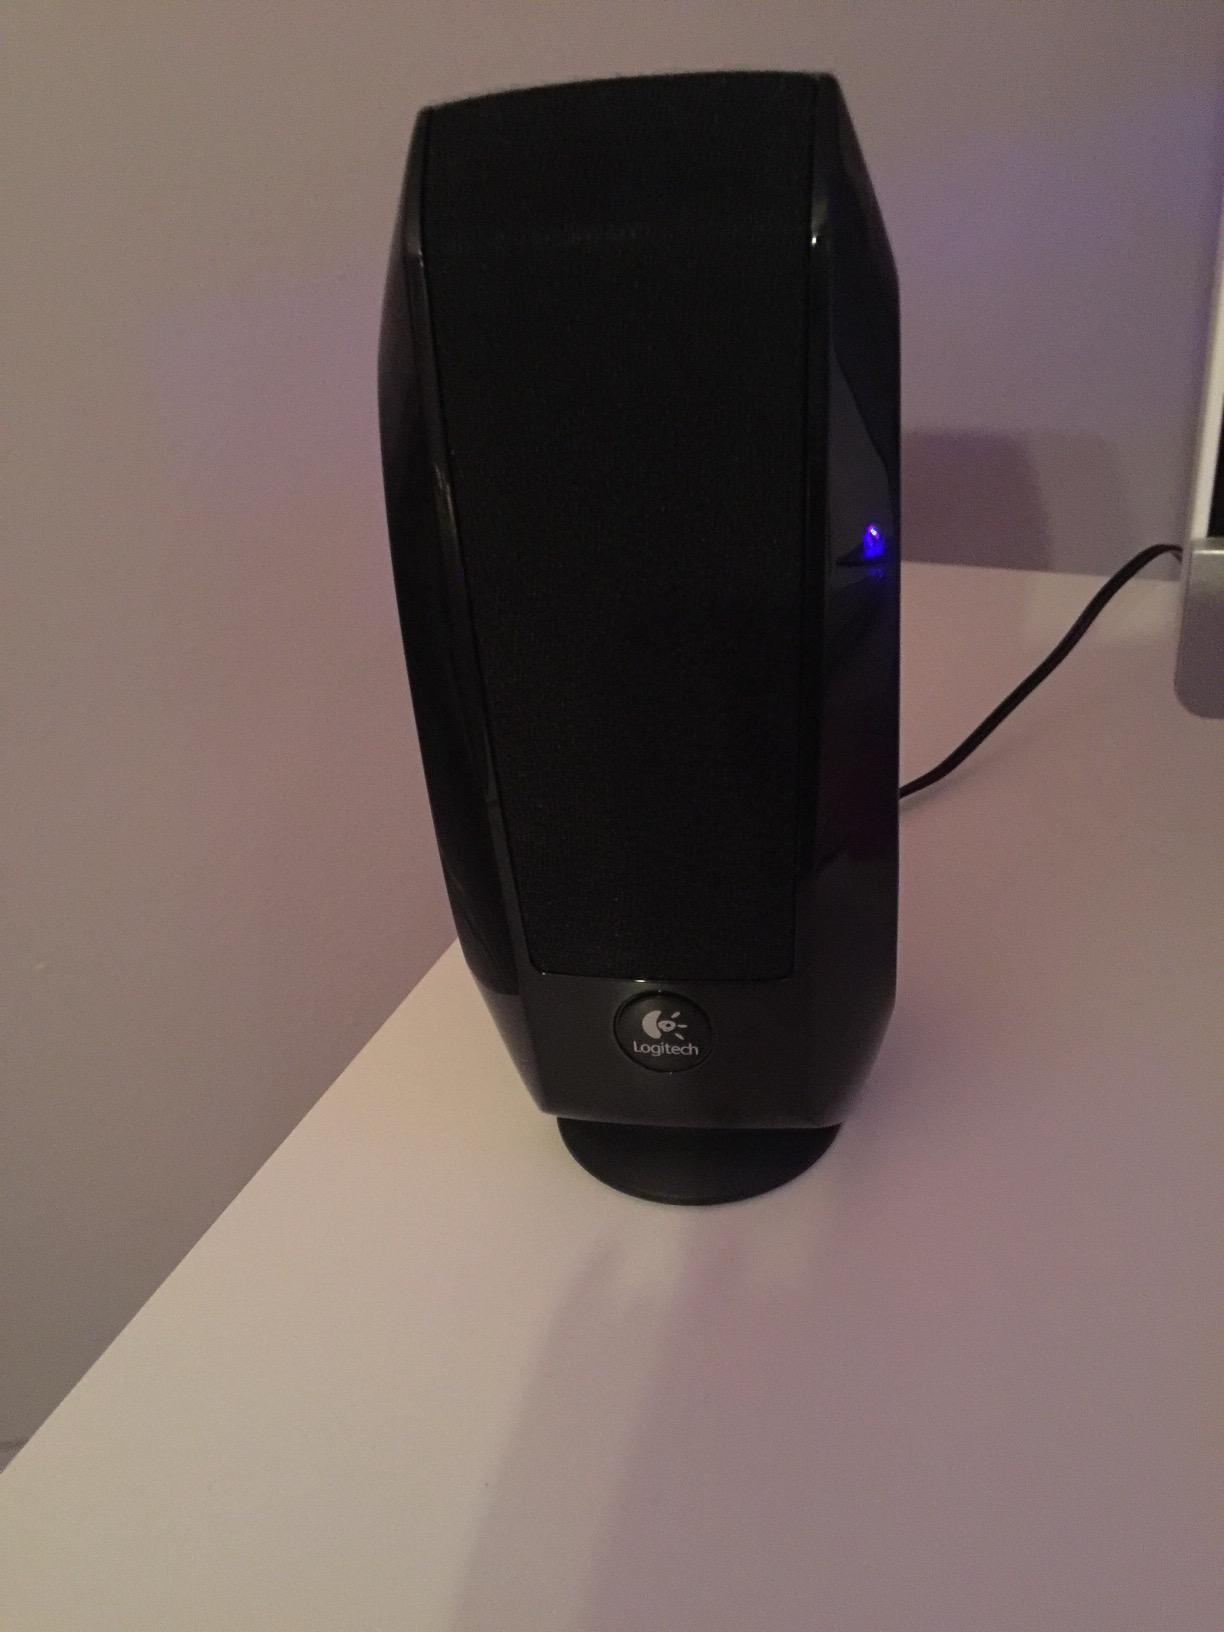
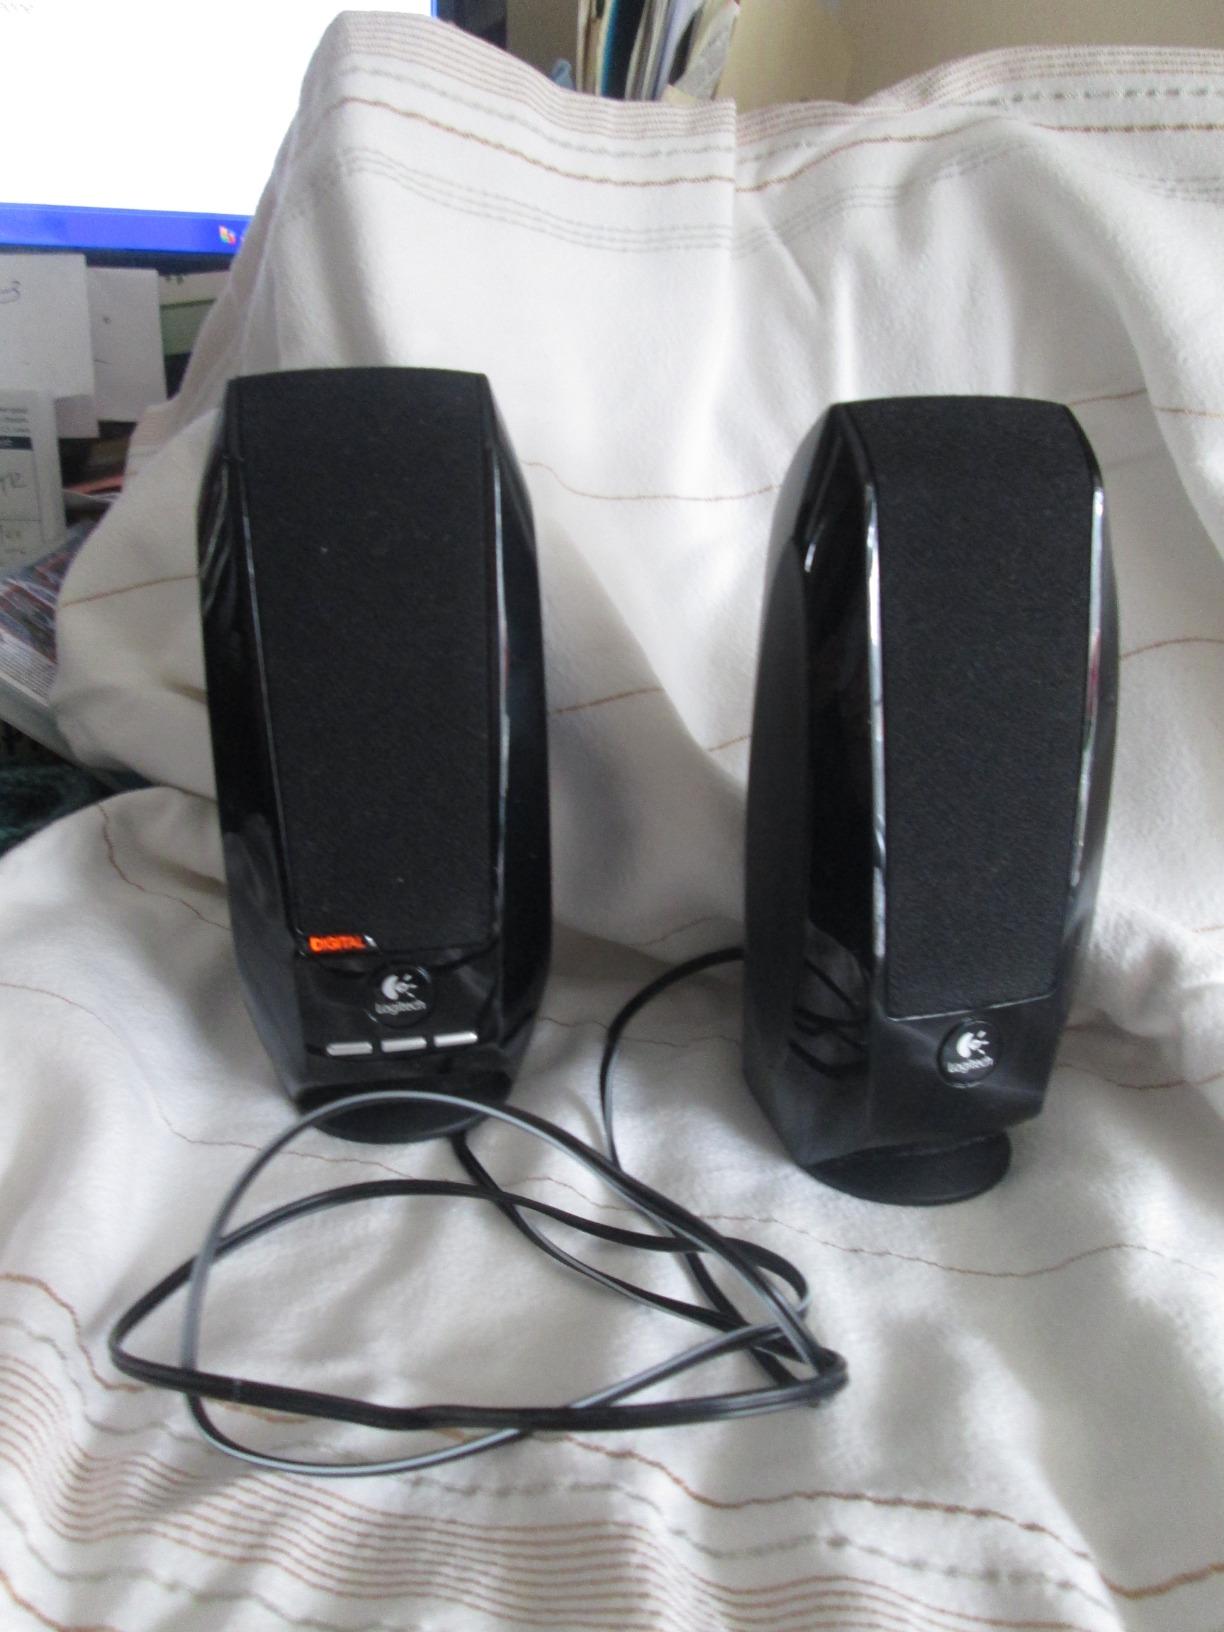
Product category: speaker
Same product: yes